Christ of Europe

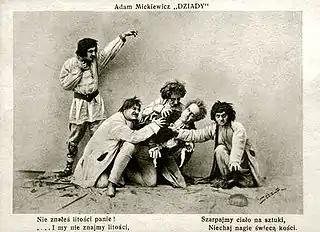
Scene from "Dziady" ("Forefathers' Eve") by Adam Mickiewicz, commemorative black and white postcard, Kraków 1919

The concept, which identified Poles collectively with the messianic suffering of the Crucifixion, saw Poland as destined – just like Christ – to return to glory. The idea had roots going back to the days of the Ottoman expansion and the wars against the Muslim Turks. It was reawakened and promoted during Adam Mickiewicz's exile in Paris in the mid-19th century. Mickiewicz (1798-1855) evoked the doctrine of Poland as the "Christ of nations" in his poetic drama "Dziady" ("Forefathers' Eve"), considered by George Sand one of the great works of European Romanticism, through a vision of priest called Piotr (Part III, published in 1832). "Dziady" was written in the aftermath of the 1830 uprising against the Russian rule – an event that greatly impacted the author.